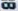
Number: 8